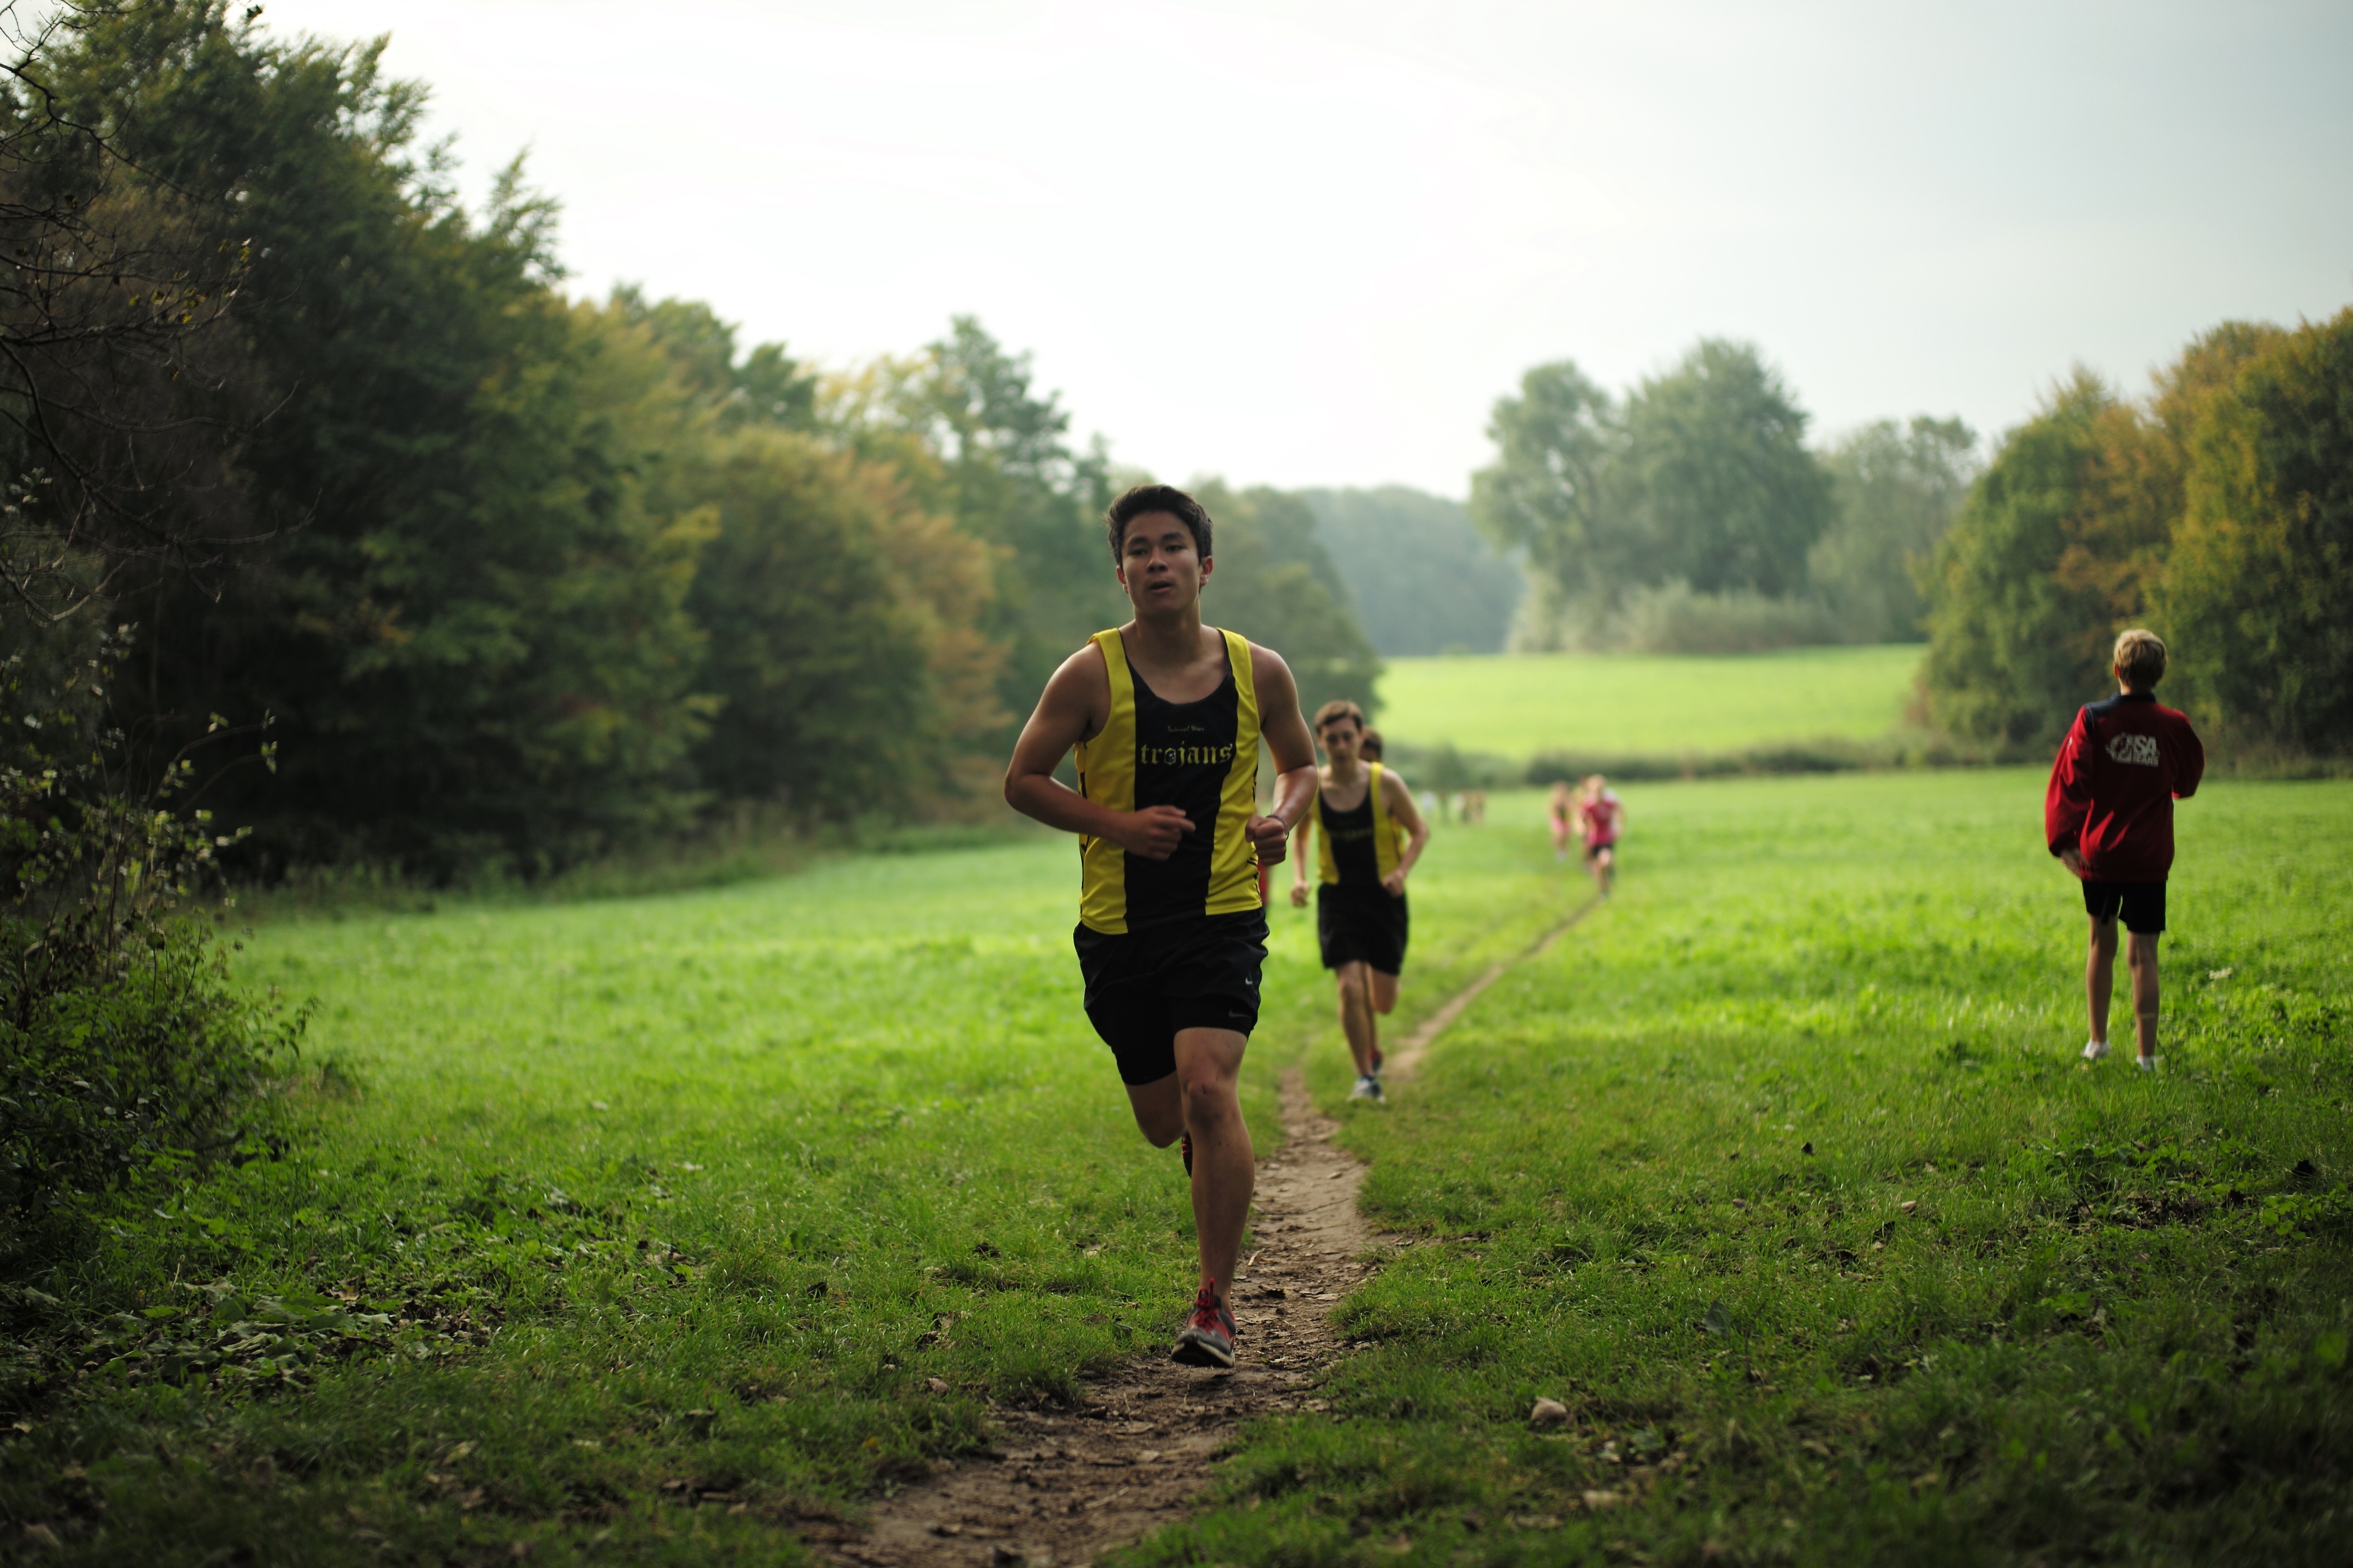
forest, walking, person, girl, trail, sport, boy, running, run, recreation, europe, high, park, jogging, runner, ash, crosscountry, race, competition, woods, holland, amsterdam, netherlands, m, sports, 50, school, runners, junior, leica, 240, summilux, varsity, athletics, meet, xc, isa, amsterdamsebos, physical exercise, outdoor recreation, human action, ultramarathon